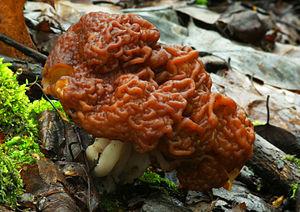
Les macromycètes ou macrochampignons sont des champignons dont la fructification est visible à l'œil nu. Ils s'opposent en cela aux micromycètes ou microchampignons qui ne peuvent être observé qu'au microscope, comme les levures ou les moisissures. Il s'agit d'une notion vague, aux limites peu claires, et qui ne recouvre aucune réalité évolutive ou taxinomique tangible. Elle est souvent utilisée pour désigner de manière savante les « champignons » de la langue courante, c'est-à-dire ceux susceptibles d'être récoltés pour l'alimentation ou d'autres usages.